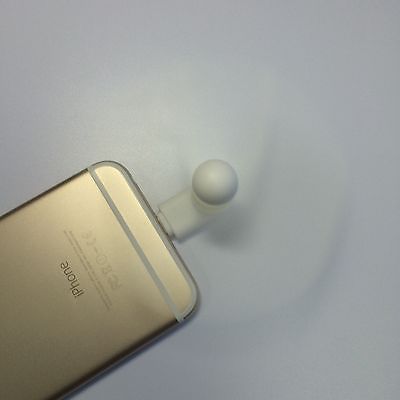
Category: fan